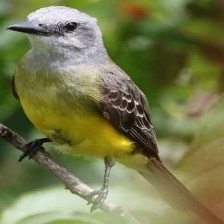
Species: TROPICAL KINGBIRD
Scientific name: TYRANNUS MELANCHOLICUS